List of current places of worship in Chichester District

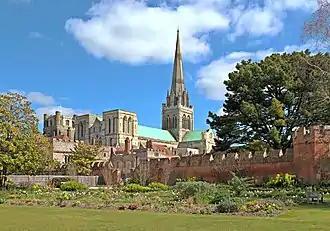
Chichester Cathedral has been the seat of the Bishop of Chichester since the 11th century.

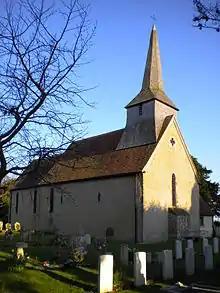
Villages such as Tangmere have ancient parish churches.

There are more than 130 places of worship in the district of Chichester in the English county of West Sussex. Various Christian denominations are served, and there is also a large Buddhist monastery in Chithurst, one of the small villages which make up the largely rural area. The ancient city of Chichester, founded in Roman times and always the most populous settlement in the district, has been a centre of Christian worship since 1075, when its cathedral was built. However, nearby Selsey had its own cathedral 400 years earlier: Saint Wilfrid established an episcopal see there and used it as a base from which to convert Sussex to Christianity. Coastal erosion forced the bishopric to move inland to Chichester, and it has been the centre of the Anglican Diocese of Chichester ever since.